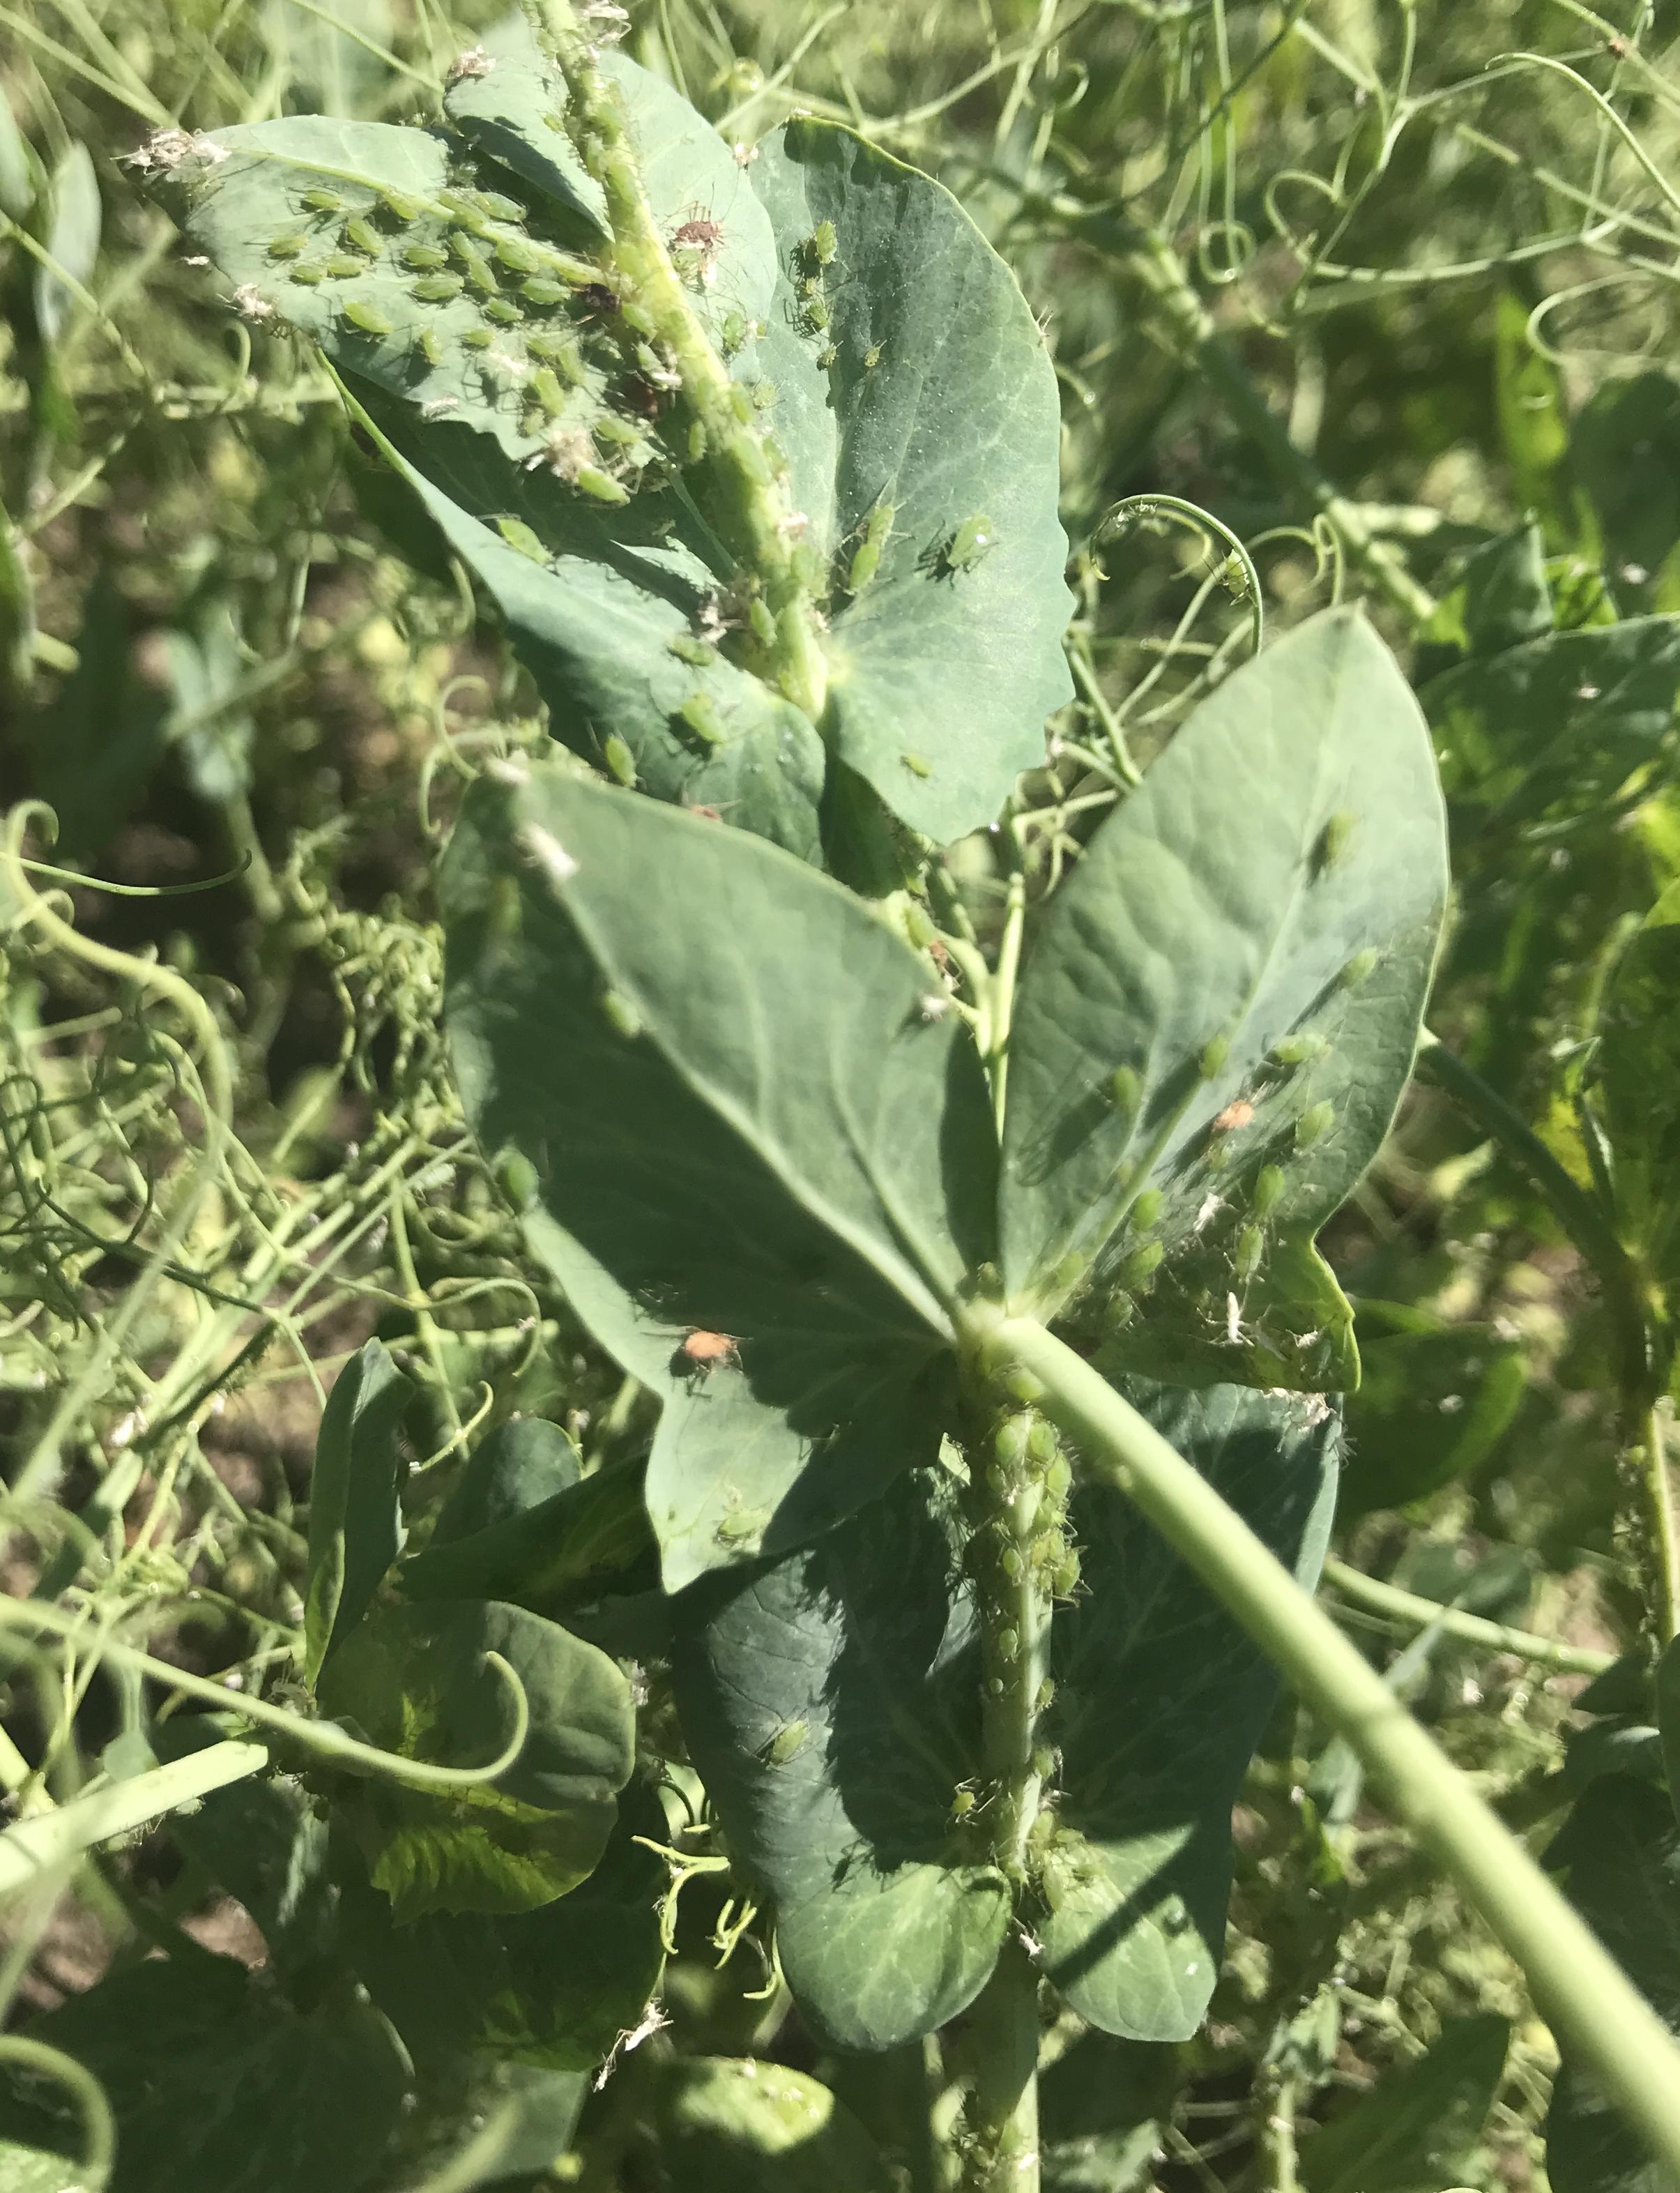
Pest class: pea_aphid